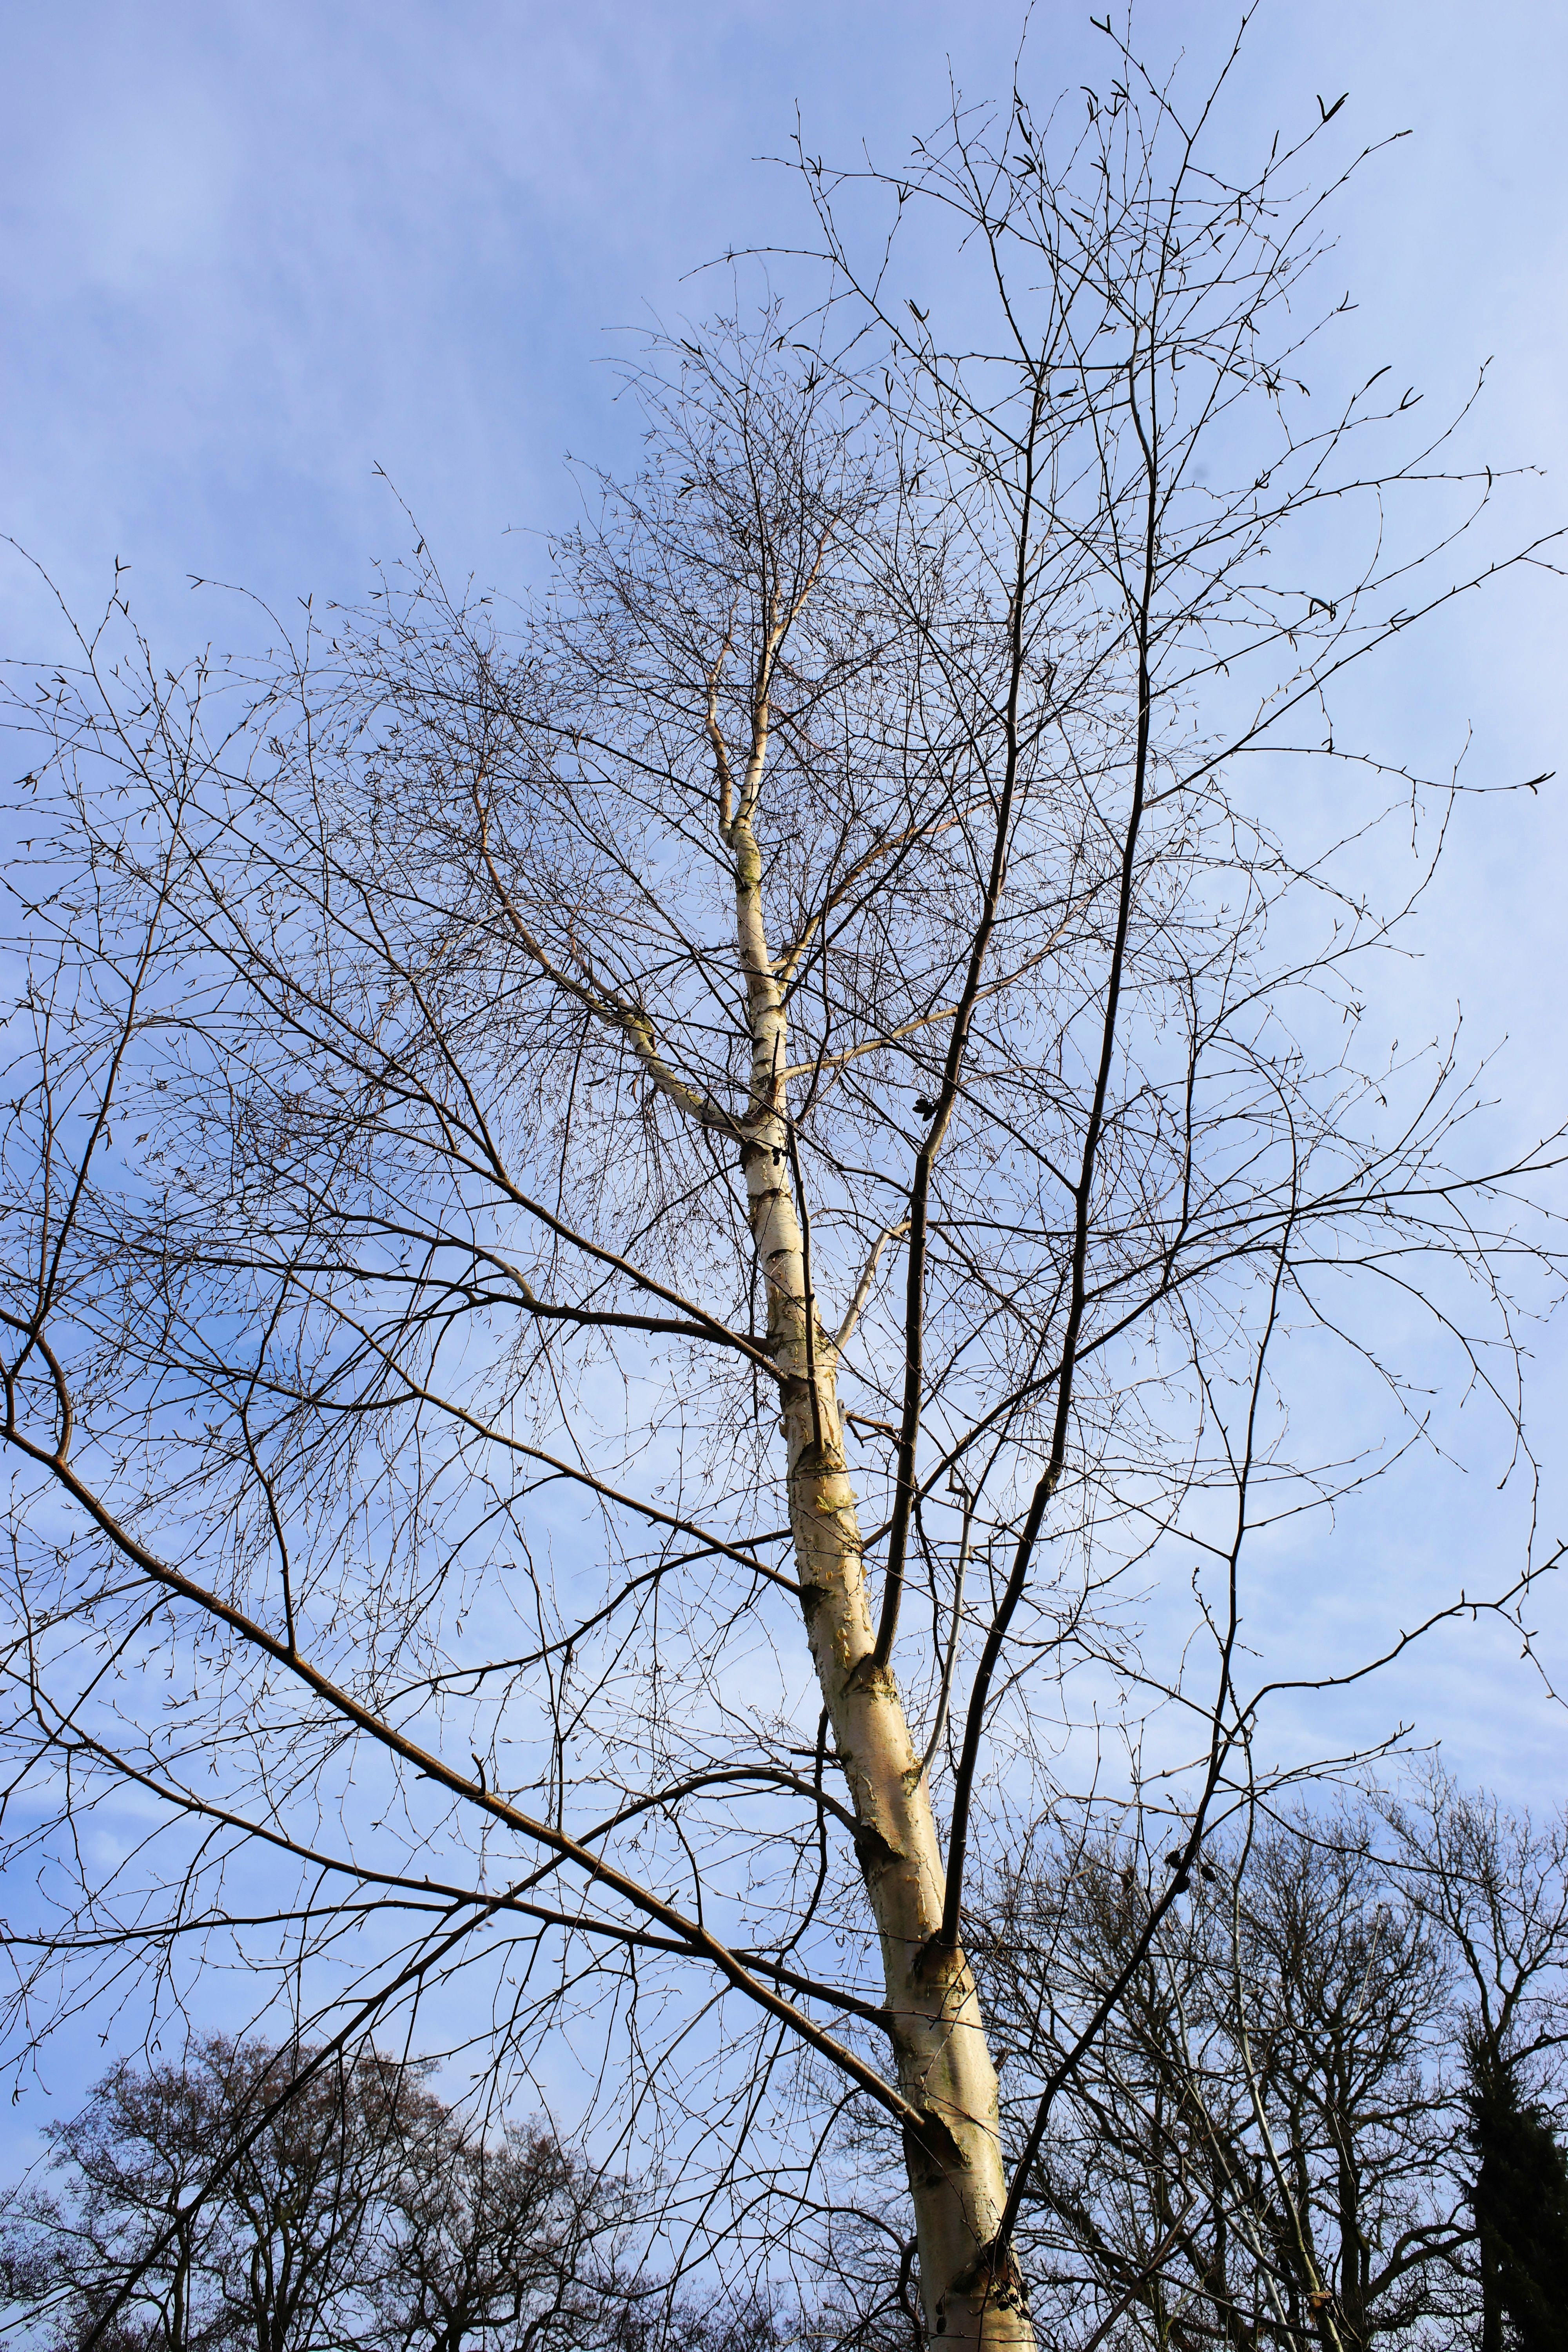
tree, nature, branch, blossom, winter, plant, sky, white, leaf, flower, view, spring, birch, blue, season, twig, aesthetic, kahl, woody plant